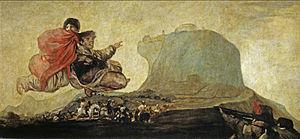
Vision fantastique ou Asmodée est l'une des peintures à l'huile sur plâtre de la série des Peintures noires avec lesquelles Francisco de Goya avait décoré les murs de sa maison Quinta del Sordo. La série a été peinte entre 1819 et 1823. C’est la toile la plus énigmatique de la série, et probablement de l’œuvre de Goya.
L’œuvre de Francisco De Goya commence approximativement en 1771 avec ses premières fresques pour la basilique du Pilar à Saragosse et termine en 1827 avec ses dernières toiles, dont la Laitière de Bordeaux. Durant ces années, le peintre produisit environ 700 peintures, 280 gravures et plusieurs milliers de dessins.